A Letter to Three Wives

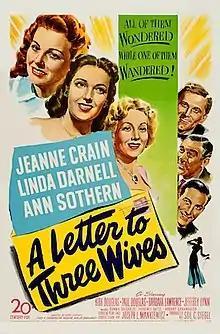
Theatrical release poster

A Letter to Three Wives is a 1949 American romantic drama film directed by Joseph L. Mankiewicz and starring Jeanne Crain, Linda Darnell and Ann Sothern. The film was adapted by Vera Caspary and written for the screen by Mankiewicz from "A Letter to Five Wives", a story by John Klempner that appeared in "Cosmopolitan", based on Klempner's 1945 novel.